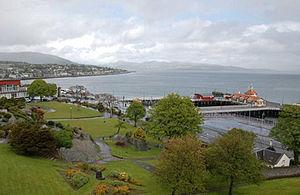
Dunoon est une station balnéaire située sur la péninsule de Cowal dans l'Argyll and Bute en Écosse. Elle est située sur le Firth of Clyde à côté du Holy Loch et à l'opposé de Gourock